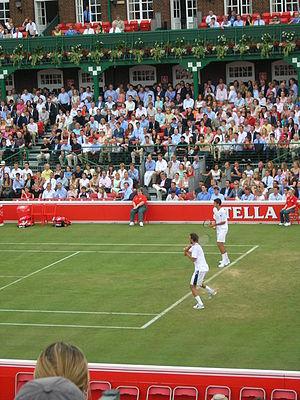
Le tournoi du Queen's est un tournoi de tennis masculin du circuit professionnel ATP. Il fait partie de la catégorie des tournois ATP 500 Series depuis 2015.